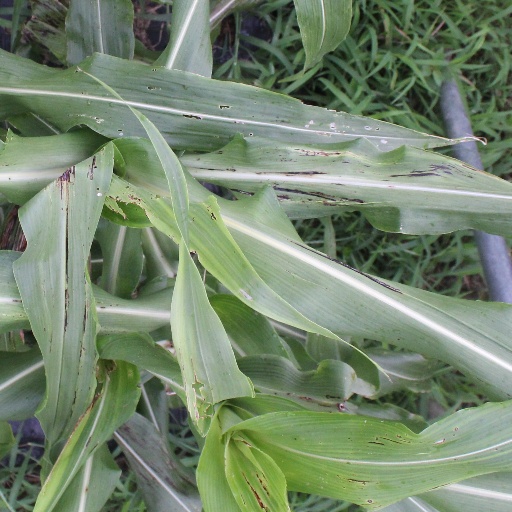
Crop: sorghum